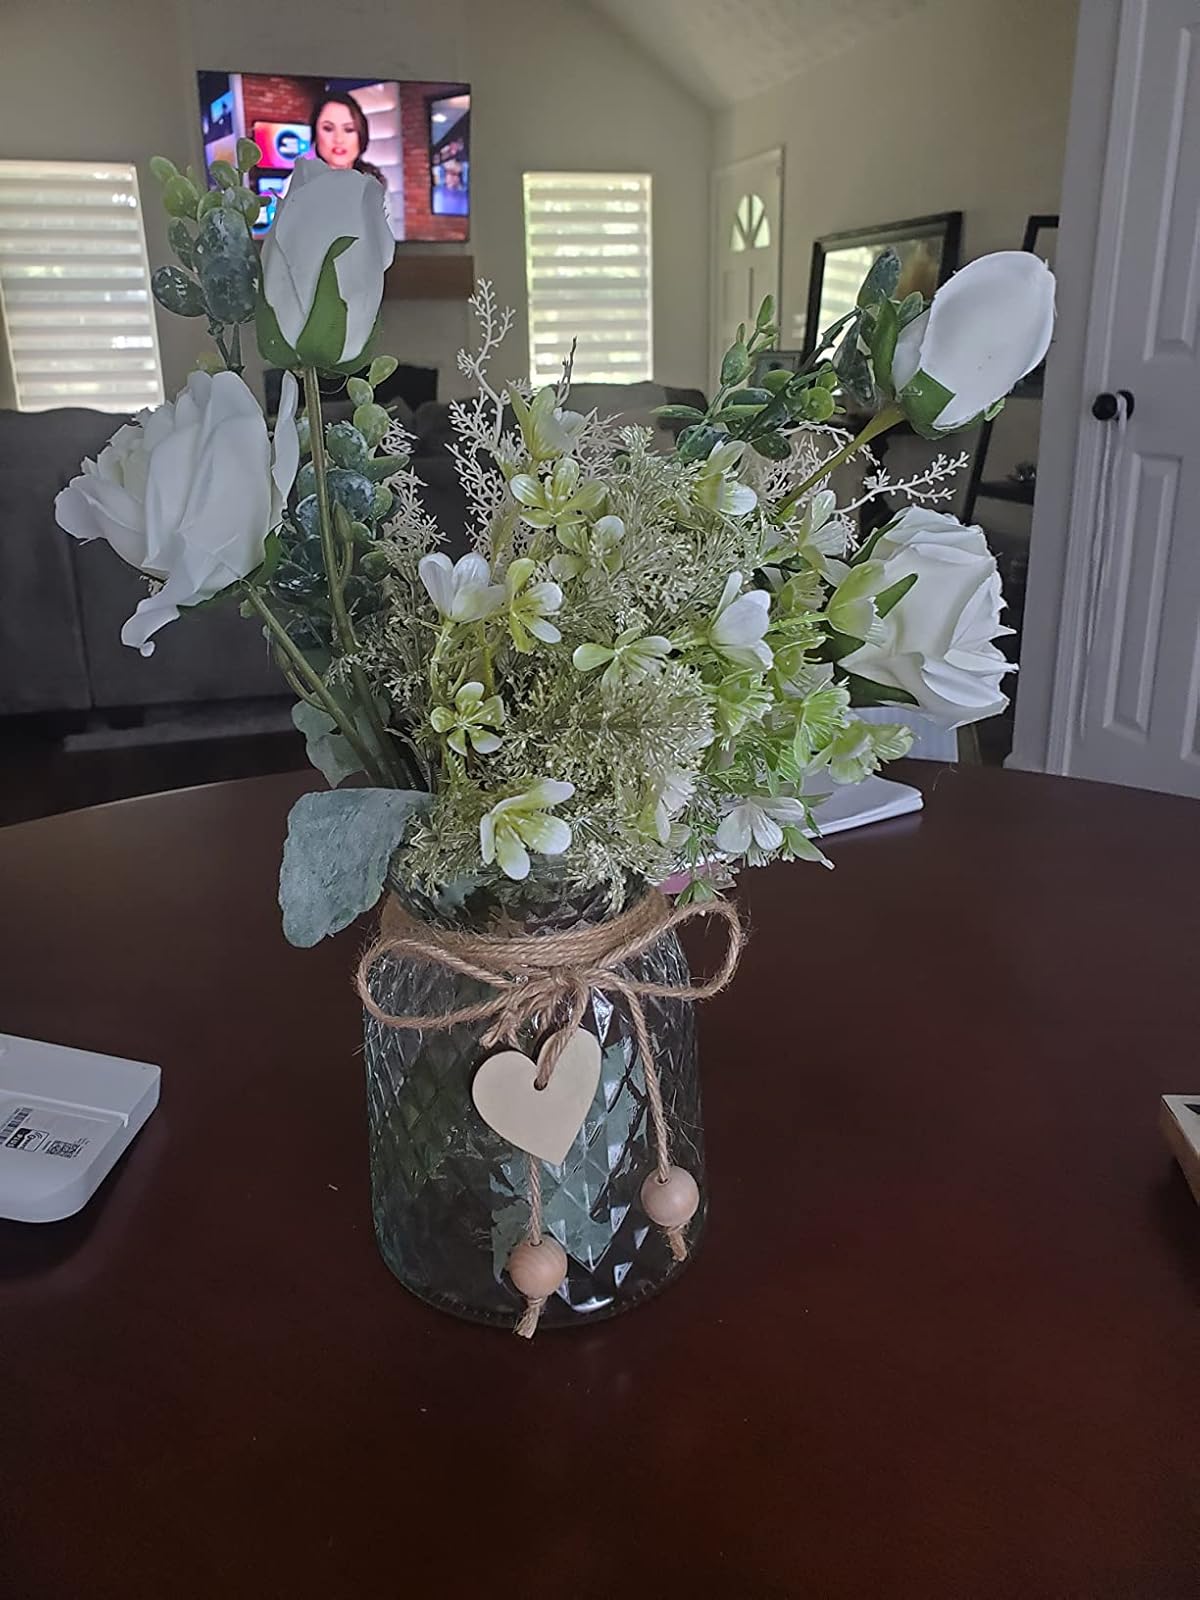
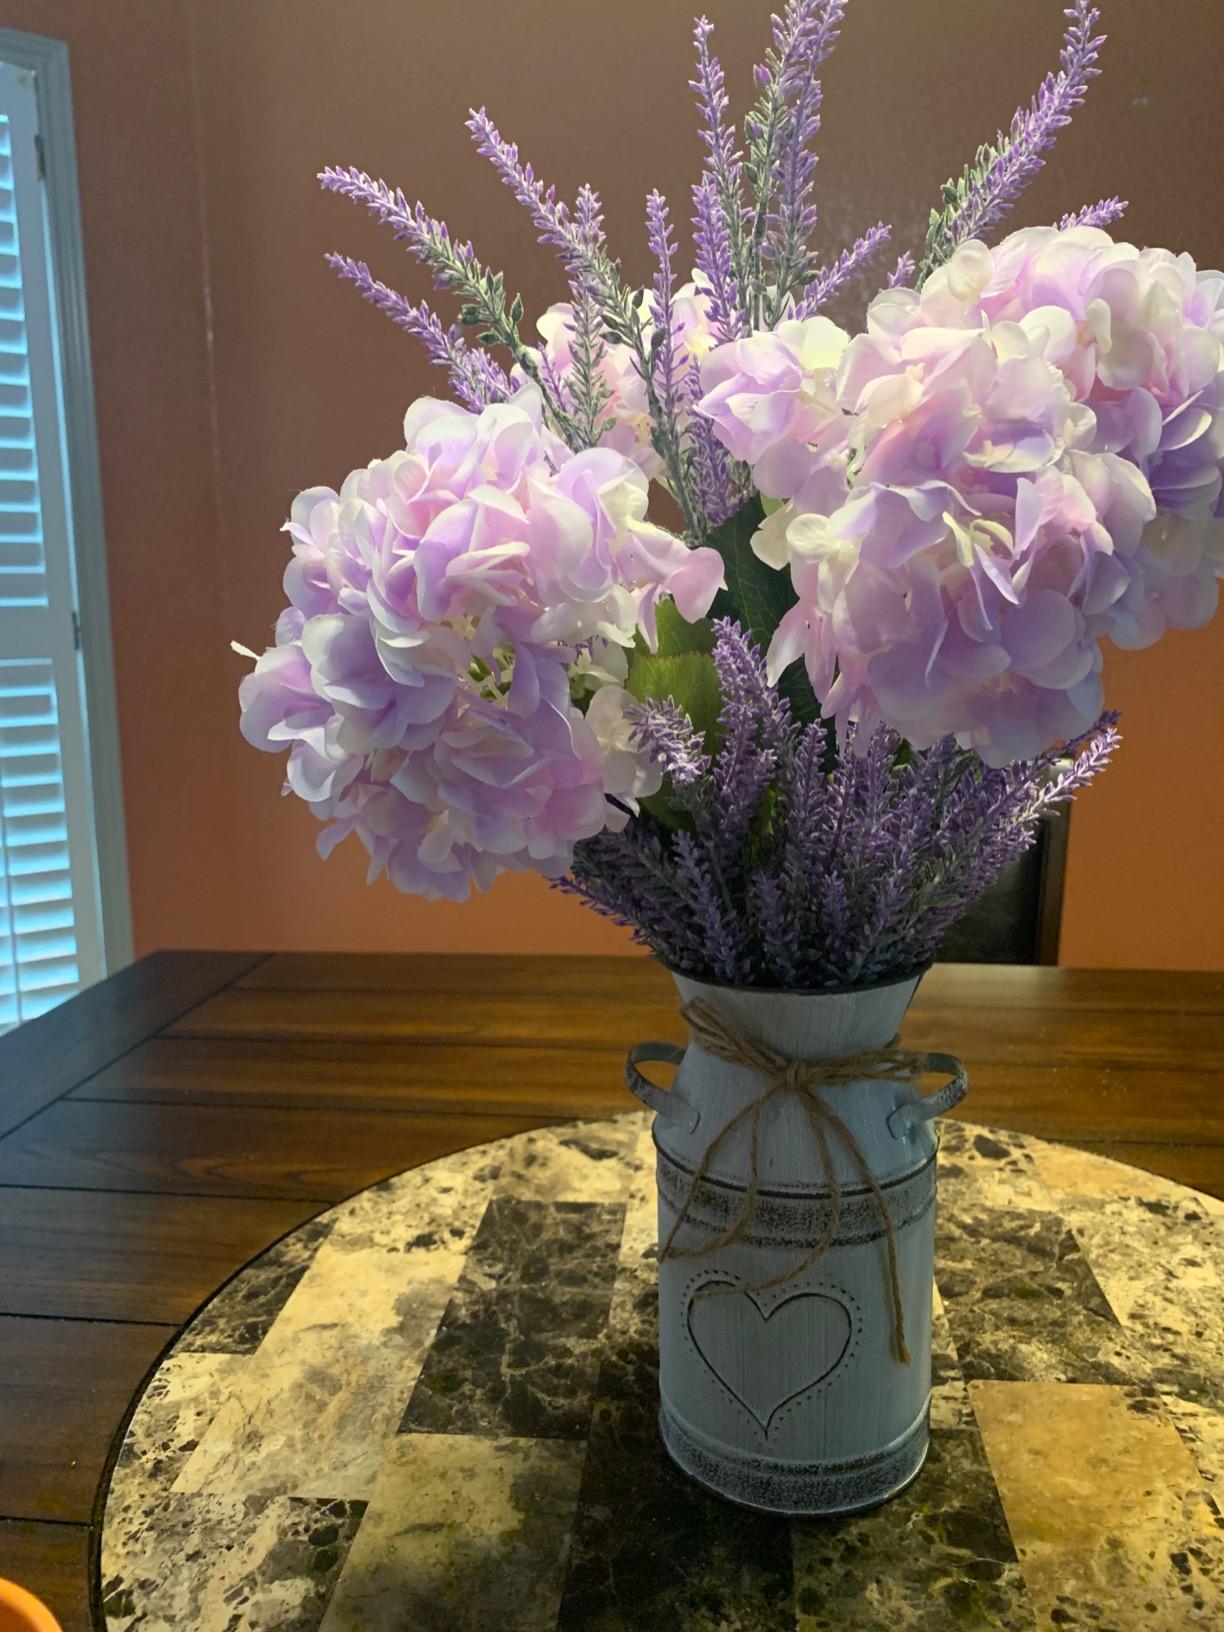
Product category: vase
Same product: no